Multimeter

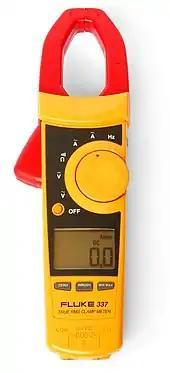
A clamp meter

Any meter will load the circuit under test to some extent. For example, a multimeter using a moving coil movement with full-scale deflection current of 50 microamps (μA), the highest sensitivity commonly available, must draw at least 50 μA from the circuit under test for the meter to reach the top end of its scale. This may load a high-impedance circuit so much as to affect the circuit, thereby giving a low reading. The full-scale deflection current may also be expressed in terms of "ohms per volt" (Ω/V). The ohms per volt figure is often called the "sensitivity" of the instrument. Thus a meter with a 50 μA movement will have a "sensitivity" of 20,000 Ω/V. "Per volt" refers to the fact that the impedance the meter presents to the circuit under test will be 20,000 Ω multiplied by the full-scale voltage to which the meter is set. For example, if the meter is set to a range of 300 V full scale, the meter's impedance will be 6 MΩ. 20,000 Ω/V is the best (highest) sensitivity available for typical analog multimeters that lack internal amplifiers. For meters that do have internal amplifiers (VTVMs, FETVMs, etc.), the input impedance is fixed by the amplifier circuit.